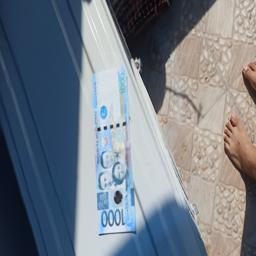
Label: 1000_Old_Front